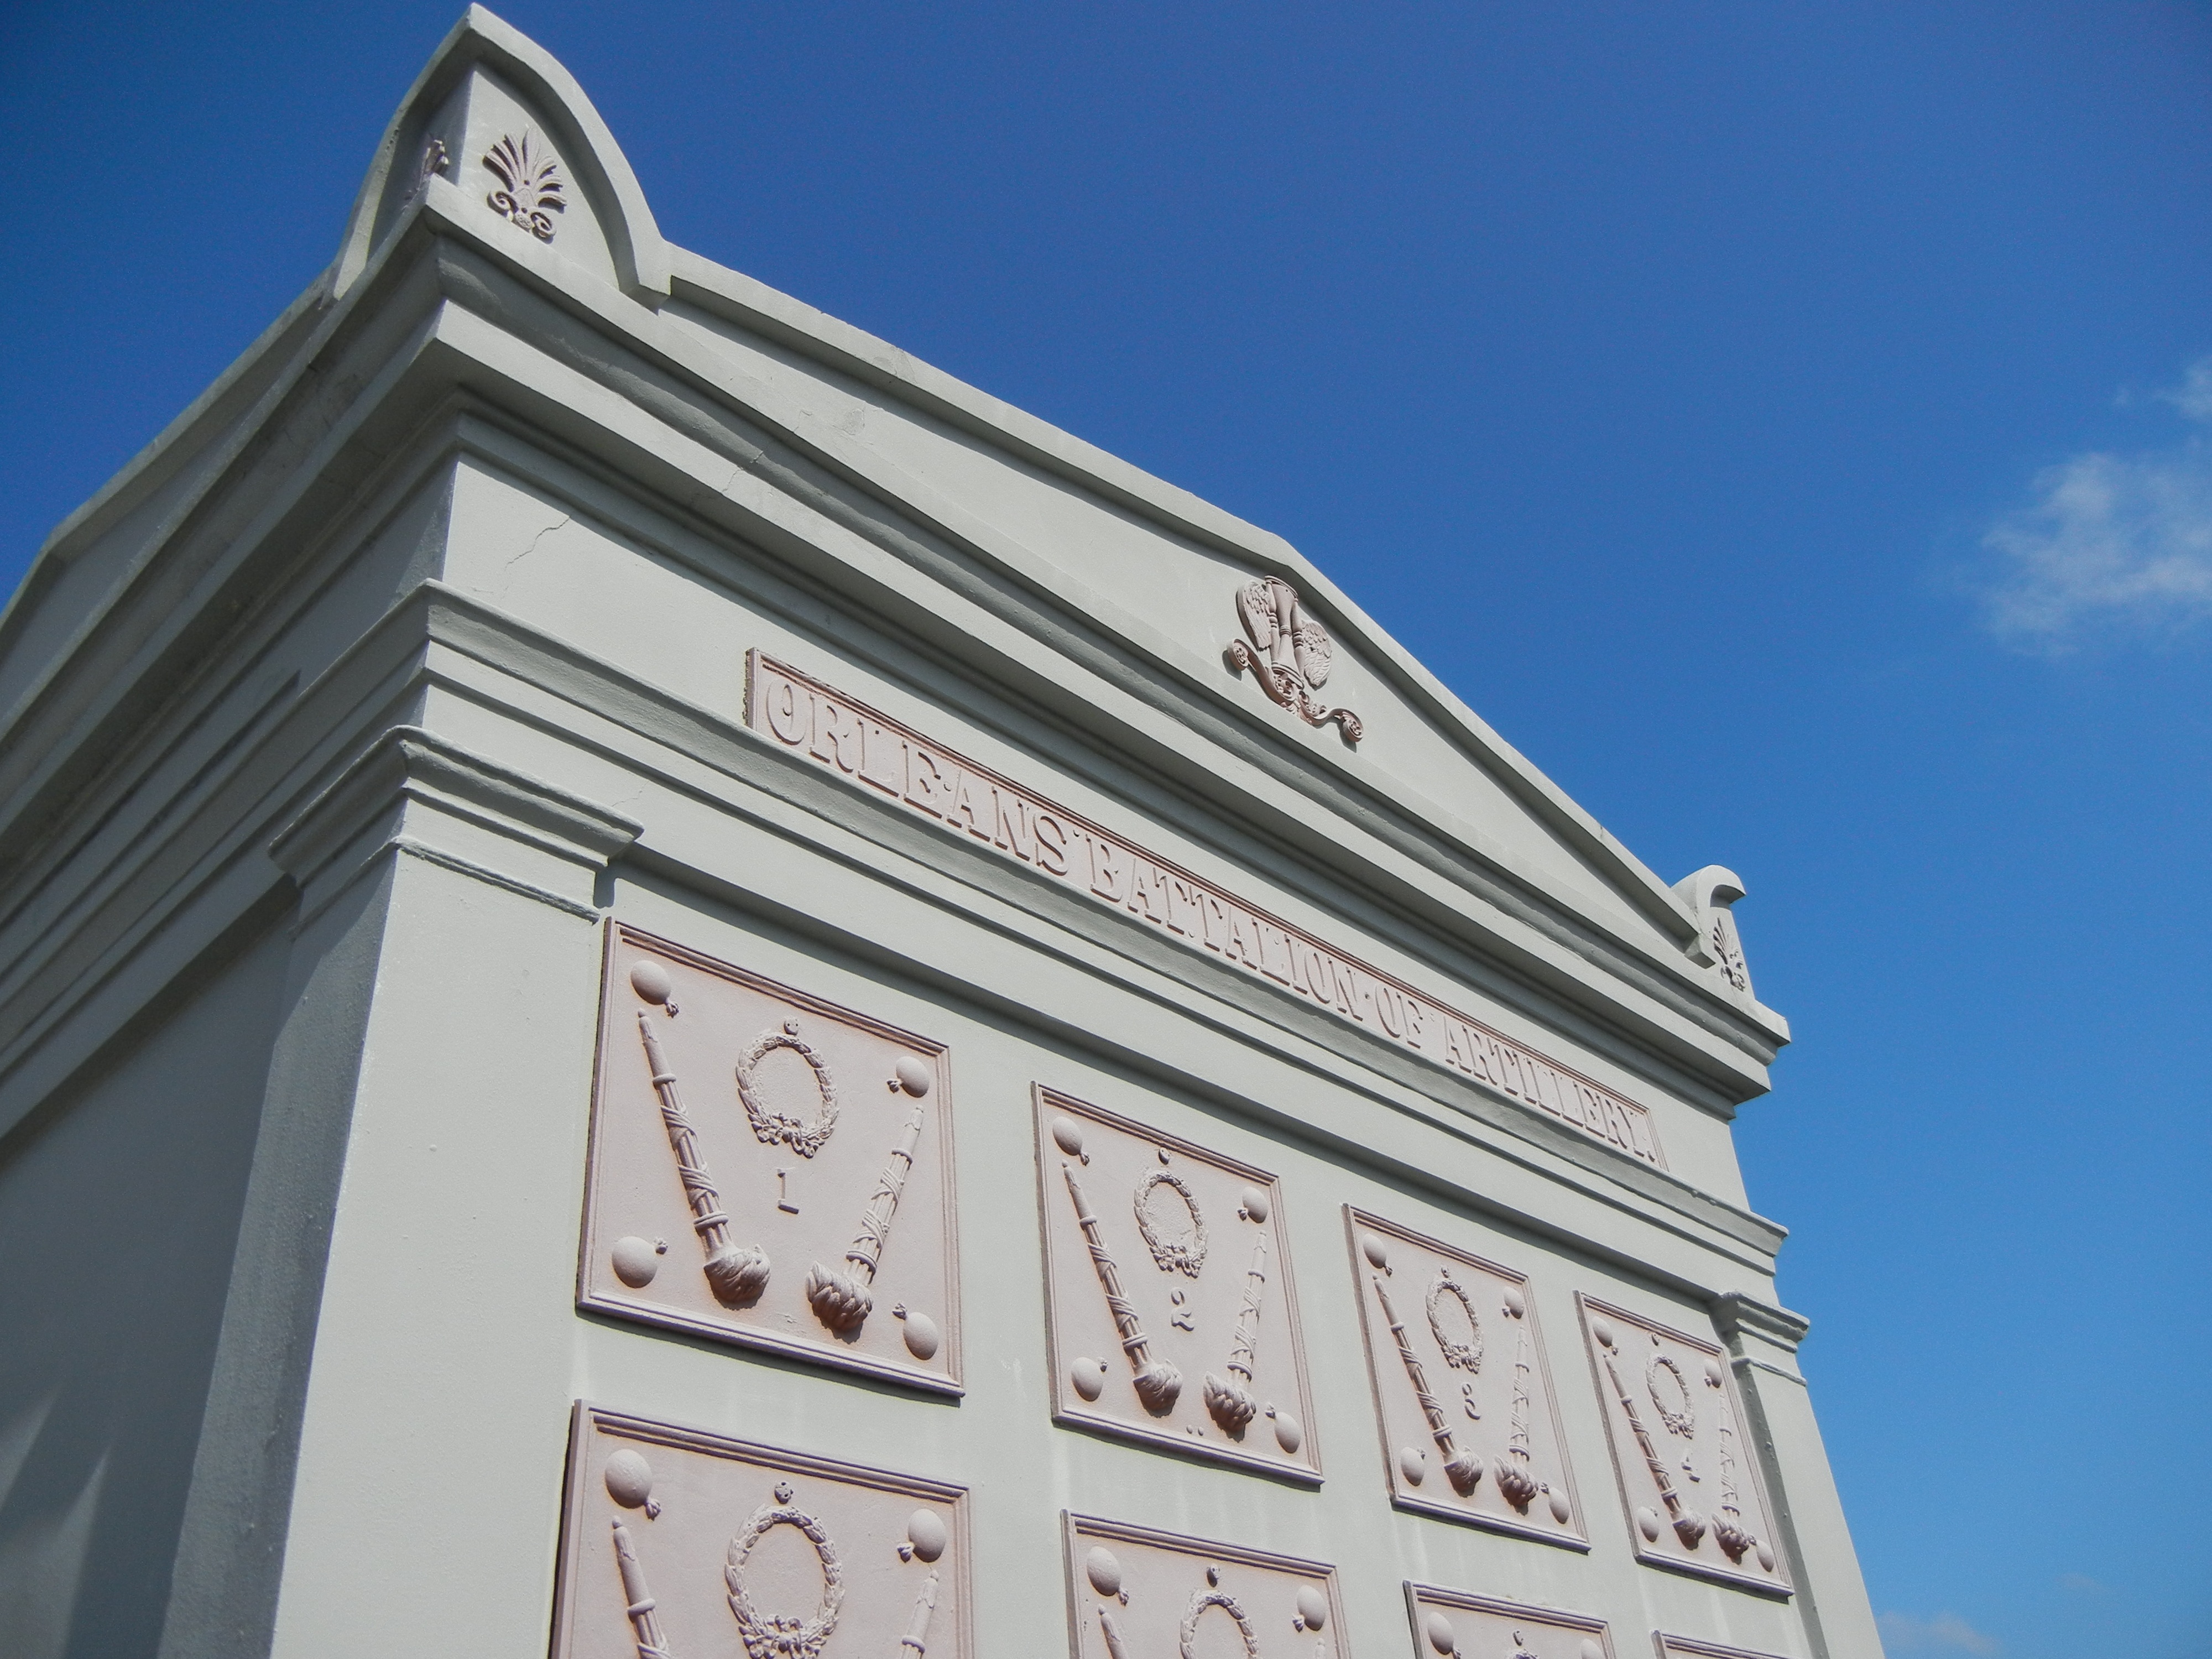
architecture, building, old, monument, landmark, facade, church, cemetery, grave, graveyard, vault, tomb, new orleans, louisiana